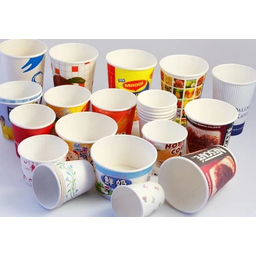
Label: paper